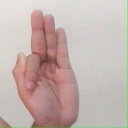
अक्षर: फ